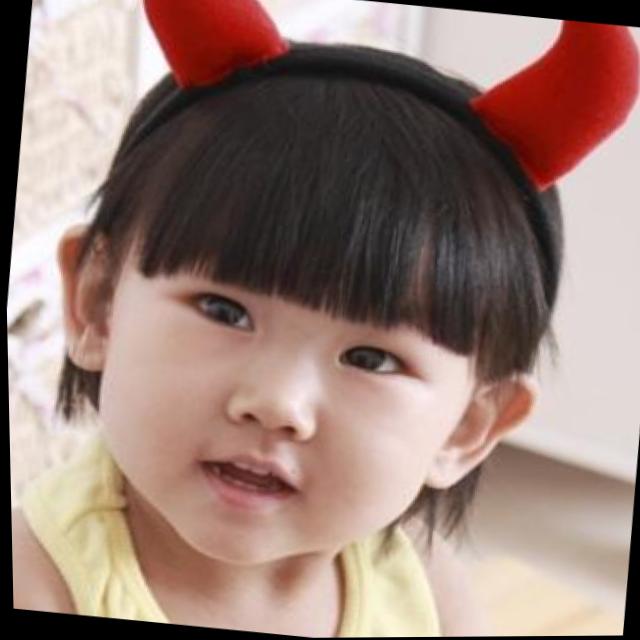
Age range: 0-12